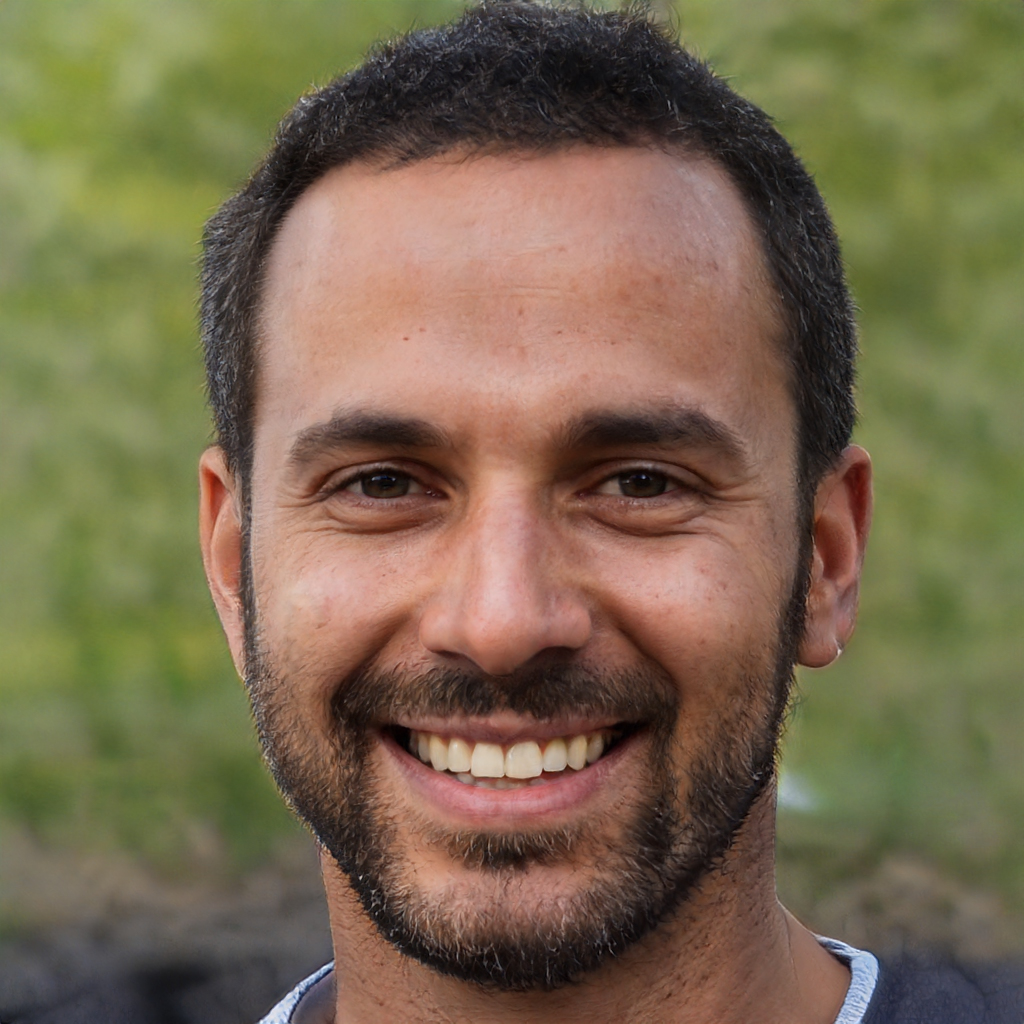
Gender: Male